Orhei County (Romania)

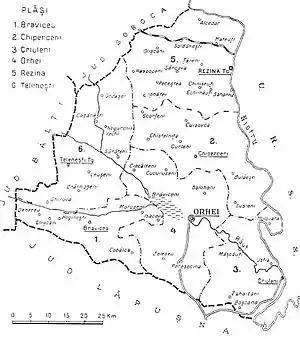
Map of Orhei County as constituted in 1938.

Originally, the county was administratively divided into four districts ("plăși"):